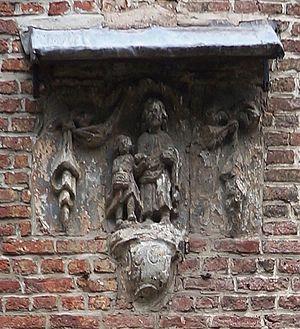
Pierre sculptée du XV° représentant Saint-Joseph et l'Enfant-Jésus au 6 rue Saint-Joseph (détail) Lille Nord (département français)
La rue Saint-Joseph est une rue de Lille, dans le Nord, en France. Il s'agit de l'une des plus vieilles rues du quartier du Vieux-Lille.